Operating Manual for Spaceship Earth

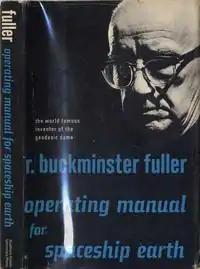

Operating Manual For Spaceship Earth is a short book by R. Buckminster Fuller, first published in 1969, following an address with a similar title given to the 50th annual convention of the American Planners Association in the Shoreham Hotel, Washington D.C., on 16 October 1967.